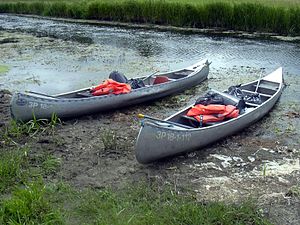
Kano
Kanoer på land ved Susåen
Kanoer (mærke Linder) med baggage på land ved Susåens bred
En kano er en lille smal båd, som drives frem med padler og er som regel åben foroven. Kanoer bruges i dag også som sportsredskab.